Football in Brazil

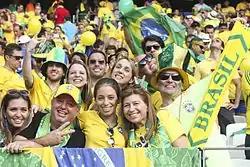
2014 FIFA World Cup

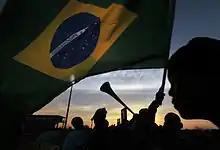
Spectators watching Brazil national football team

Football is a significant part of the Brazilian identity. It is considered the country's most significant socio-cultural activity. In this way, football is not only a sport, but also an essential part of Brazil's cultural identity. It is the most popular sport in Brazil, and Brazilians passion for the sport makes them often refer to their country as "o País do Futebol" ("the country of football").